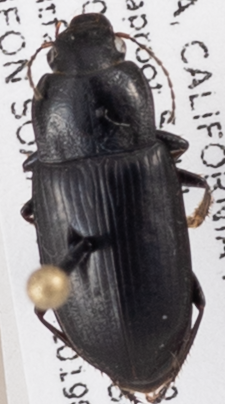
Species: Anisodactylus similis
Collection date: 2019-07-31
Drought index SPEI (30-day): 0.272
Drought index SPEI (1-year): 0.47
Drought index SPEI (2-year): -0.03